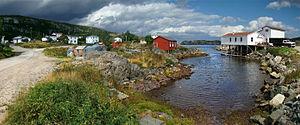
Salvage, Péninsule Eastport, Centre de Terre-Neuve, Canada.
Terre-Neuve est une grande île située au large de la côte atlantique de l'Amérique du Nord. Elle fait partie du territoire de la province canadienne de Terre-Neuve-et-Labrador ; la capitale de la province, Saint-Jean, se trouve sur l'extrémité est de l'île, le point le plus oriental de l'Amérique du Nord. Ce territoire est devenu une province canadienne en 1949.